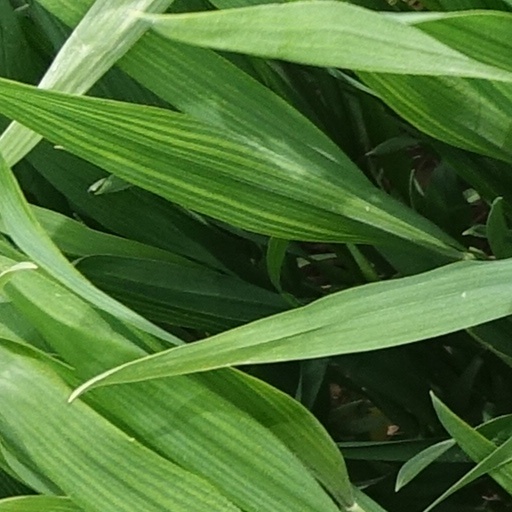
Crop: wheat